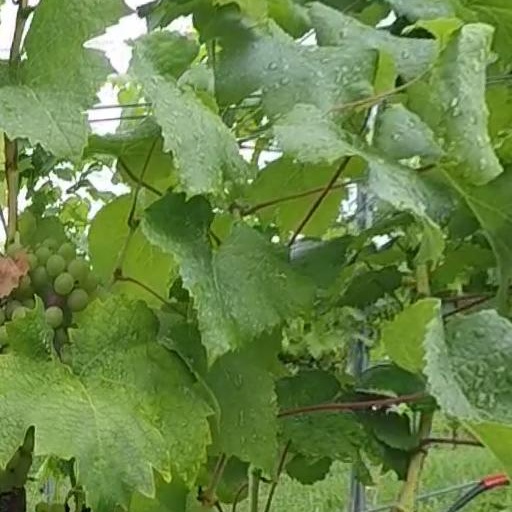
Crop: grape